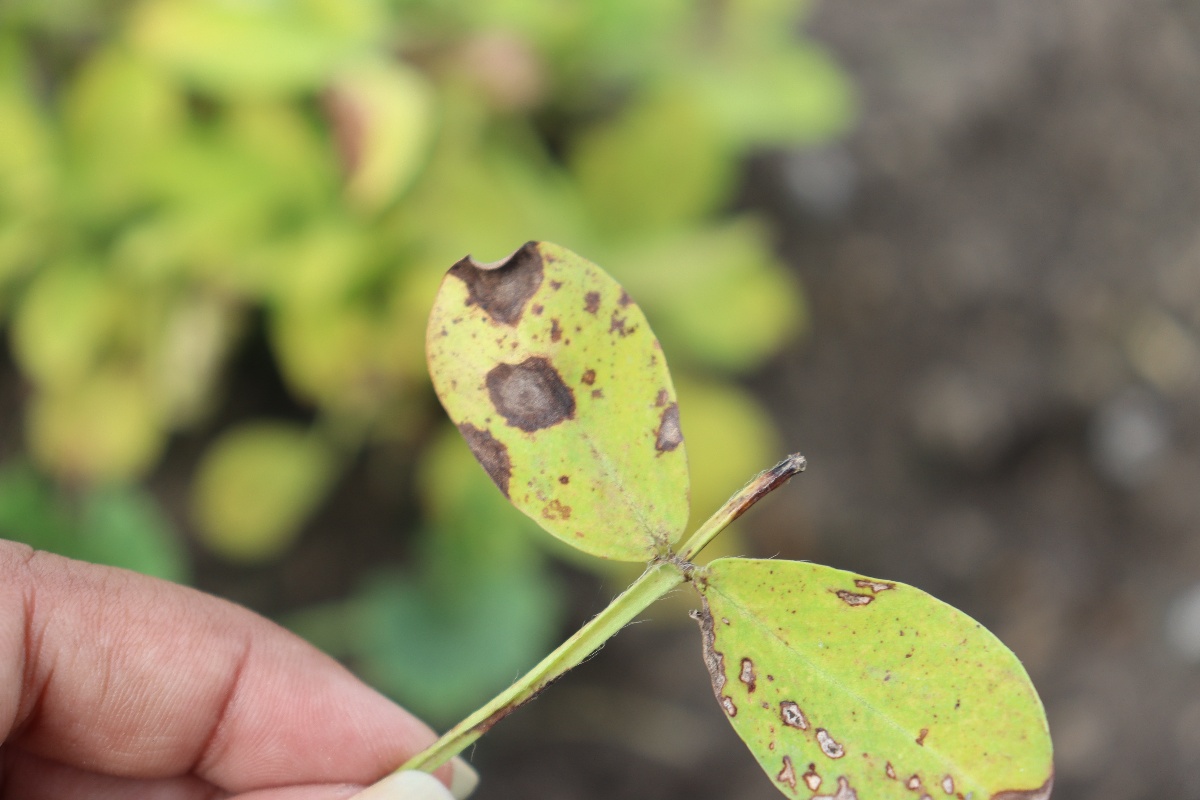
Label: rust